James Washington Lonoikauoalii McGuire

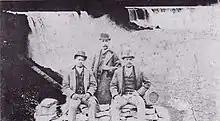
McGuire at Niagara Falls with Prince Jonah Kūhiō Kalanianaʻole (left) and Prince David Kawānanakoa (right)

James Washington Lonoikauoalii McGuire (January 21, 1862 – May 16, 1941) was a royal courtier of the Hawaiian Kingdom. He served as a personal attendant and dressmaker to Queen Kapiʻolani, wife of King Kalākaua. McGuire fashioned the peacock feathered dress worn by Queen Kapiolani on the occasion of the Golden Jubilee of Queen Victoria in 1887. He kept a diary of his trip to the jubilee celebrations with the queen and published his account in 1938.